List of songs recorded by Nickelback

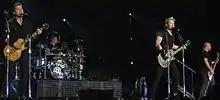
Nickelback performing in 2012. From left to right: Ryan Peake, Daniel Adair, Chad Kroeger and Mike Kroeger

Nickelback is a Canadian hard rock band from Hanna, Alberta. The band was founded in 1995 by vocalist and guitarist Chad Kroeger, guitarist and vocalist Ryan Peake, bassist Mike Kroeger and drummer Brandon Kroeger. After the release of their debut extended play (EP) "Hesher", the group released its debut full-length album "Curb" in 1996, which featured songwriting credits for all four band members as well as producer Jeff Boyd. "The State" followed in 1998, once again written by all four members of the band. After Brandon Kroeger left the band and was replaced by Ryan Vikedal, Nickelback signed with Roadrunner Records and released their third album "Silver Side Up" in 2001, supported by lead single "How You Remind Me". "The Long Road" followed in 2003, again credited to all four band members equally.